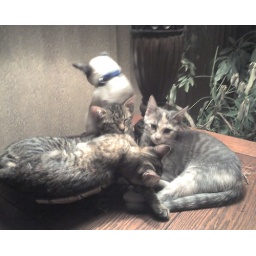
Now Minta agrees it is only a 2 cat basket and lays beside it after stepping in.